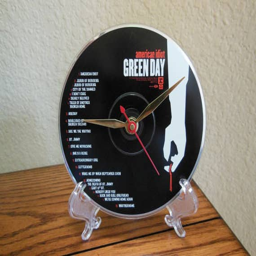
no other clocks are necessary after knowing this exists .